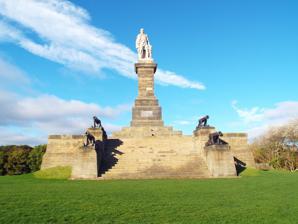
Building: Collingwood Monument
Country: United Kingdom
Year built: 1845
Monument in Tynemouth, UK Collingwood Monument The memorial in June 2016 Location Tynemouth , Tyne and Wear Designer John Graham Lough and John Dobson Type Statue Material Marble and Sandstone Height 23 feet (7.0 m) Completion date 1845 Dedicated to Cuthbert Collingwood, 1st Baron Collingwood The Collingwood Monument is a Grade II* listed monument in Tynemouth , England , dedicated to Vice Admiral Lord Cuthbert Collingwood . A Napoleonic-era admiral noted for being second-in-command to Admiral Lord Nelson during the Battle of Trafalgar , Collingwood is sometimes referred to as the forgotten hero of Trafalgar. The monument's base is by John Dobson and the statue is a work of the sculptor John Graham Lough . It is situated just off Front Street in Tynemouth and overlooks the mouth of the River Tyne . Background Lord Collingwood was born in Newcastle upon Tyne , the son of a merchant. He attended the Royal Grammar School and joined the Royal Navy as a volunteer at the age of 12. From there he continued his nautical education under his cousin Captain Richard Brathwaite. After serving in the British Naval Brigade at the Battle of Bunker Hill , Collingwood was commissioned in 1775 as a lieutenant . His first command was HMS Badger , after succeeding Horatio Nelson, and his first major command was HMS Sampson. During the Battle of Trafalgar Collingwood assumed command of the British fleet after the death of Lord Nelson, transferring to the HMS Euryalus . Collingwood then led the fleet and completed the battle plans that he and Nelson had created together. For his role in the battle Collingwood was given the thanks of both houses of Parliament and awarded a pension of £2,000 per annum, as well as being promoted on 9 November 1805 to Vice-Admiral of the Red and raised to the peerage as Baron Collingwood , of Caldburne and Hethpool in the County of Northumberland . In 1805, Collingwood was appointed to the Commander-in-Chief, Mediterranean Fleet . After requesting to be relieved of his command the Government stated that it urgently required an admiral of his calibre to lead against the dangers of the French and her allies, and that his country could therefore not dispense of him. However, in 1809, his health declined and he was granted leave. In 1810, Collingwood died of cancer on board HMS Ville de Paris as he sailed for England. He was laid to rest beside Lord Nelson in St Paul's Cathedral . During his career he had served in the American Revolutionary War , the French Revolutionary Wars and the Napoleonic Wars , and had been awarded three Naval Gold Medals , making him one of only three people to share the distinction of earning a total of three. The inscription on the base of the plinth The Monument The monument was erected to commemorate Collingwood and his connection to North Shields , and was deliberately positioned so that it could be seen from the Tyne. It was paid for by public subscription. The architect was John Dobson and John Graham Lough was responsible for the sculpture. The monument features a high wide base, with slit openings and a door in the rear. A flight of steps leads to the base of the plinth and side walls flank the steps. Upon the walls are four cannon from HMS Royal Sovereign , Collingwood's flagship during the Battle of Trafalgar. The statue of Collingwood stands upon this plinth and the is draped in a cloak over Collingwood's Royal Navy uniform. The figure's left  hand rests on a bollard wrapped in rope. The monument was completed in 1845 except for the cannons, which were added in 1849. The inscription on the plinth reads: THIS MONUMENT was erected by public subscription to the memory of ADMIRAL LORD COLLINGWOOD who in the Royal Sovereign on the 21st October 1805 led the British fleet into action at Trafalgar and sustained the sea fight for upwards of an hour before the other ships were within gun shot which caused Nelson to exclaim 'SEE HOW THAT NOBLE FELLOW COLLINGWOOD TAKES HIS SHIP INTO ACTION He was born at Newcastle upon Tyne 1748 and died in the service of his country on board of the VILLE DE PARIS on 7 March 1810 AND WAS BURIED IN ST PAUL'S CATHEDRAL THE FOUR GUNS UPON THIS MONUMENT BELONGED TO HIS SHIP THE "ROYAL SOVEREIGN" The monument is the scene of a murder in Season 11 of the TV series Vera (in the episode entitled Witness). Gallery References